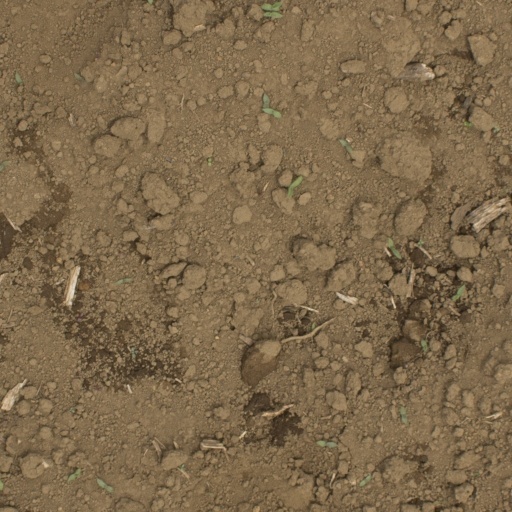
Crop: Jerusalem artichoke